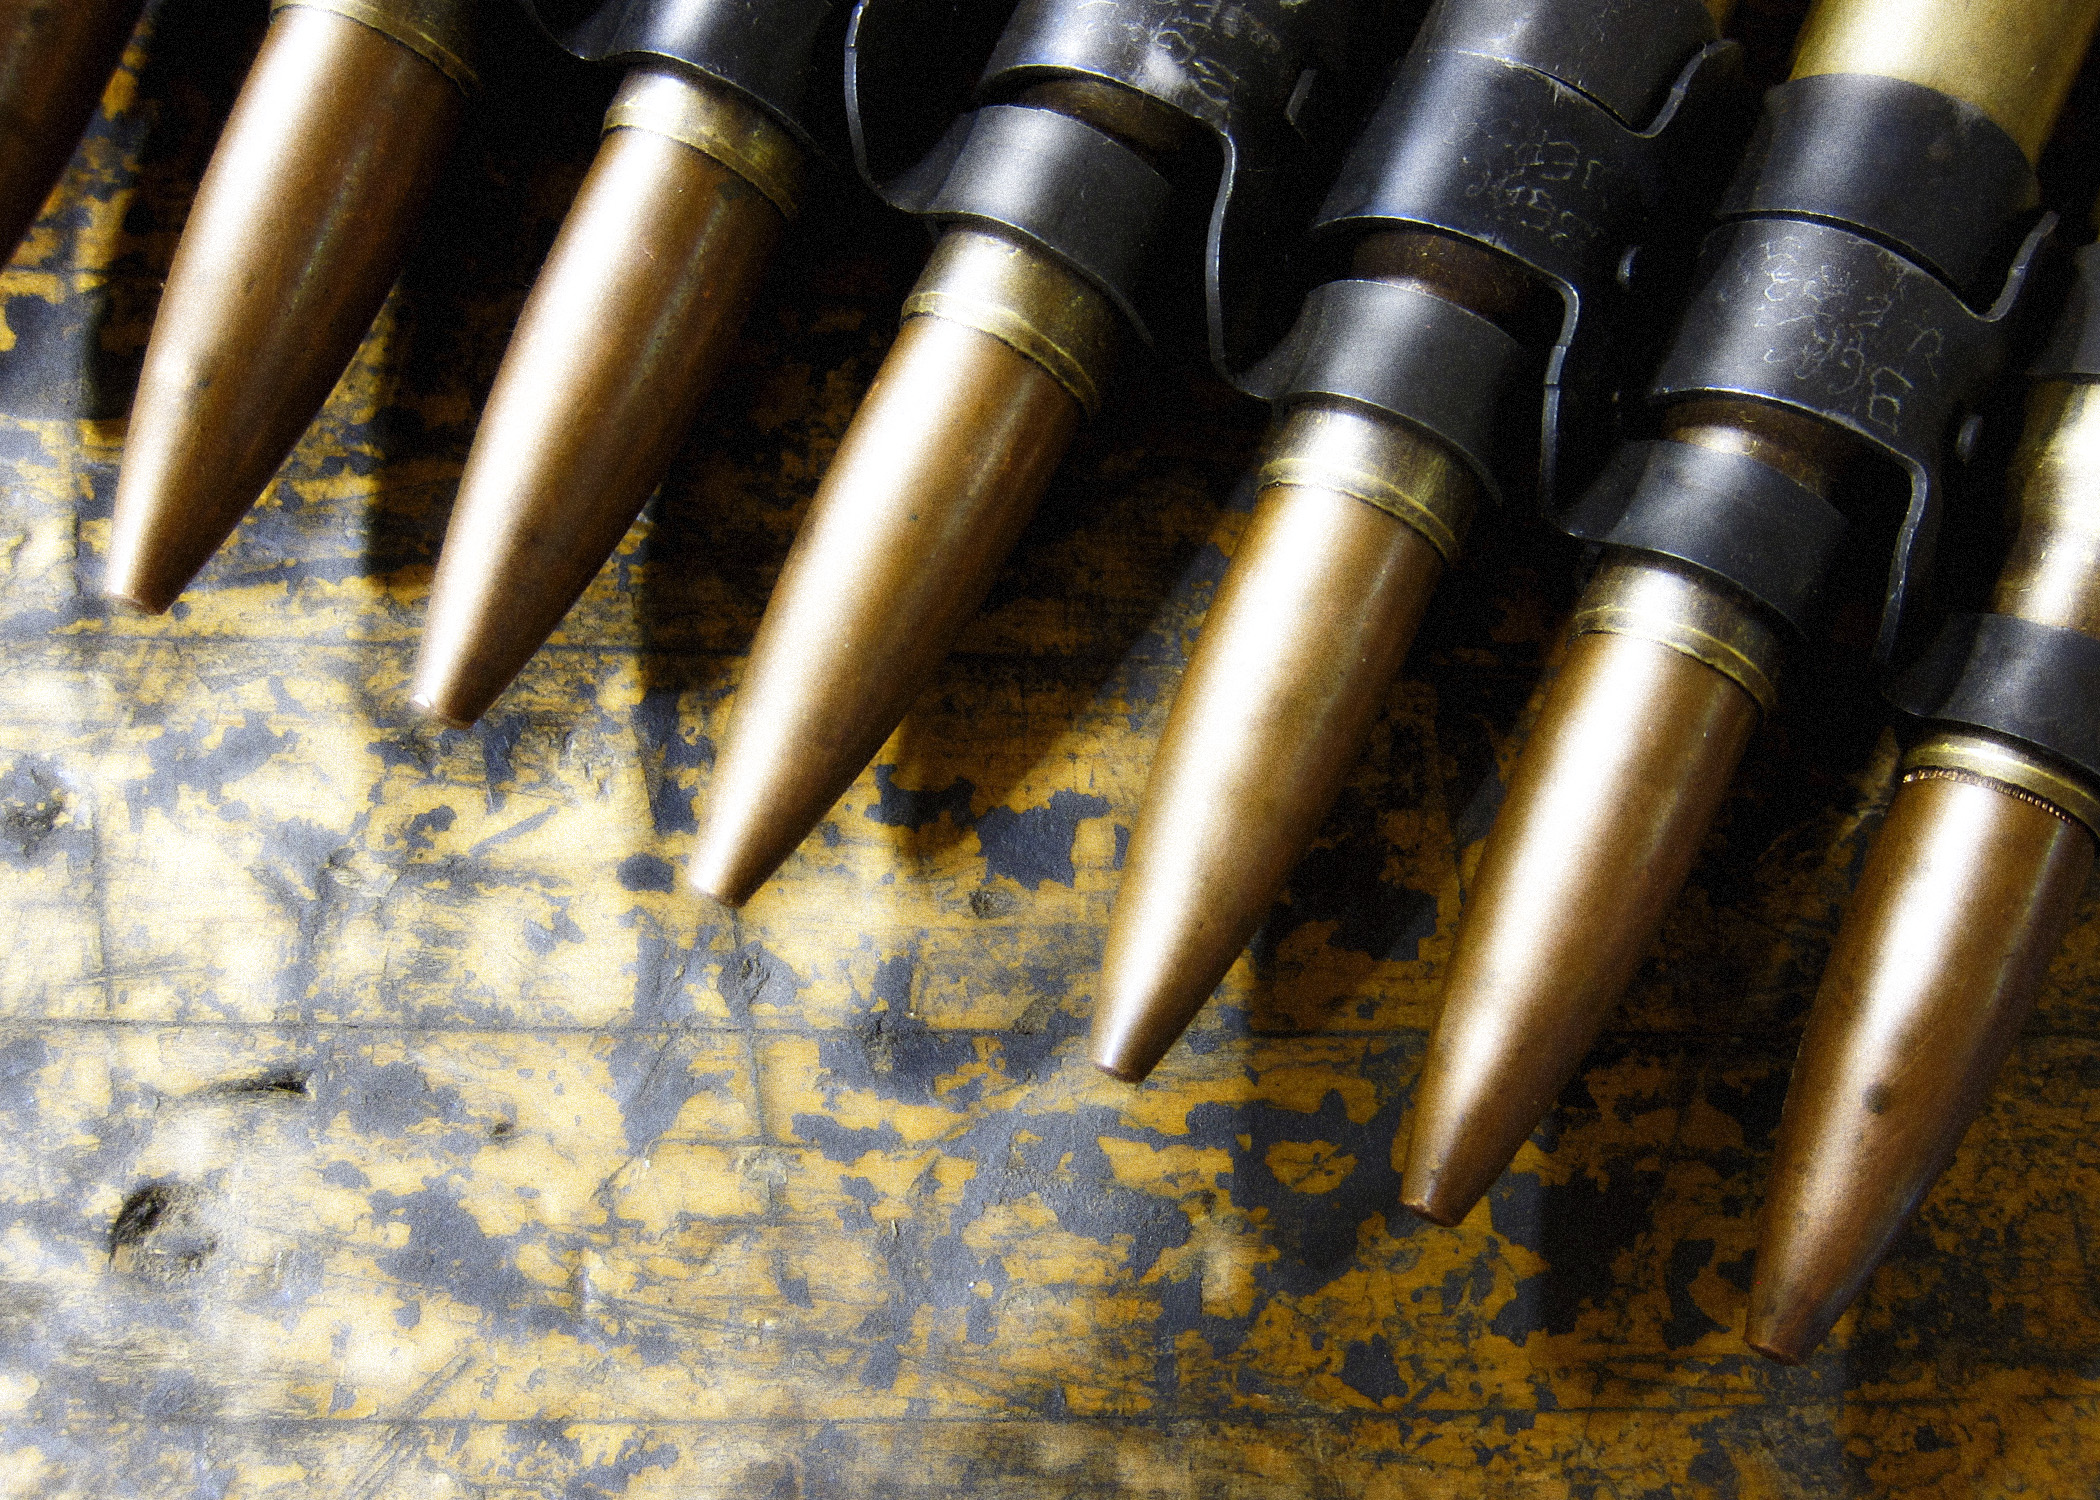
pen, weapon, ammunition, iraq, jointbasebalad, firearm, 50cal, gun barrel, gun accessory